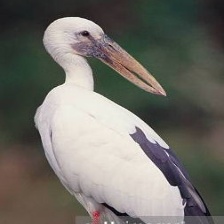
Species: ASIAN OPENBILL STORK
Scientific name: ANASTOMUS OSCITANS
ImageNet parent category: white_stork